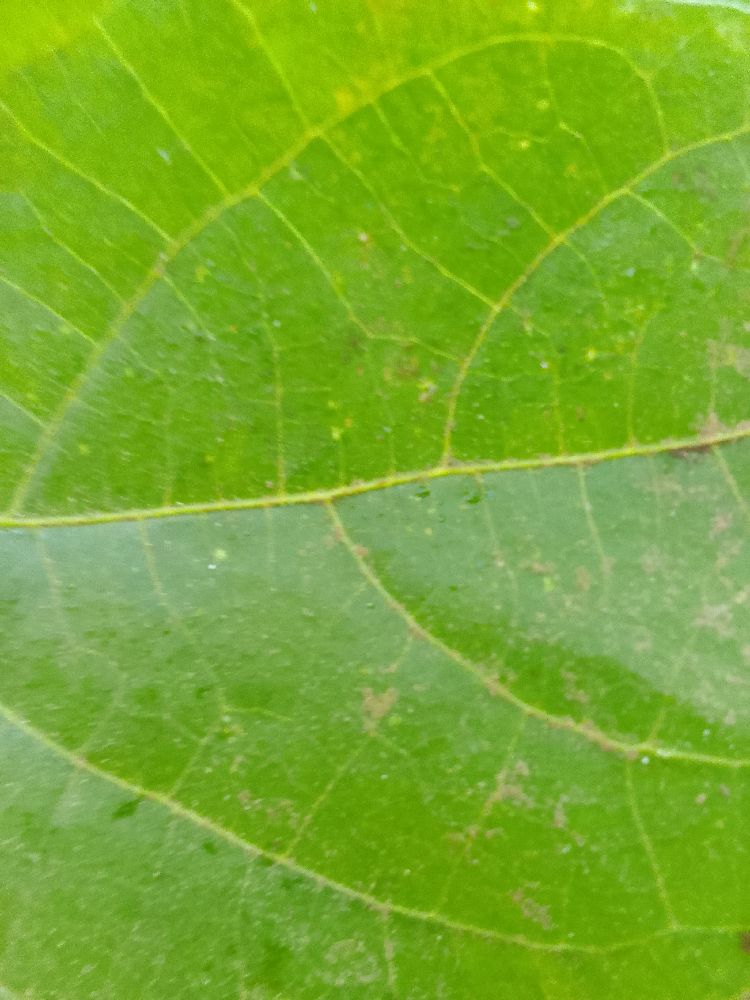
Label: healthy